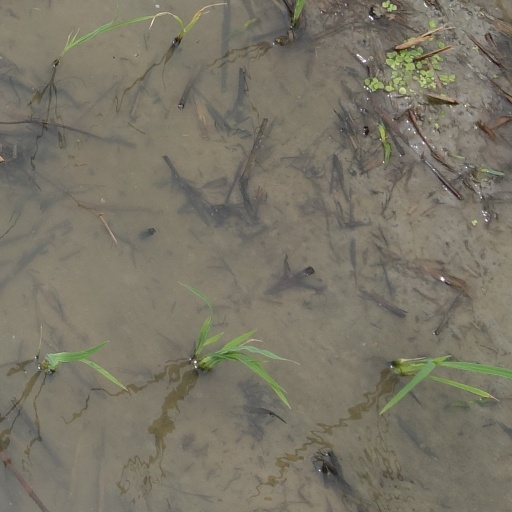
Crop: rice